Siebe Gorman CDBA

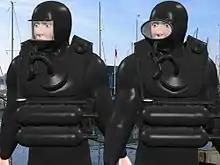
2 types of fullface mask used with the CDBA and UBA and SCBA; the oval type is older.

The CDBA was very popular with the clearance divers. It is comfortable since there is no cylinder on the middle of the back, no bulky buoyancy compensator, and it requires very little weight.